Siege of Santiago

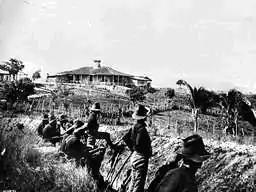
American trenches on San Juan Hill during the siege.

On July 3, 1898, the same day as the naval battle, Major General William "Pecos Bill" Shafter began the siege of Santiago. Shafter fortified his position on San Juan Heights. General Henry W. Lawton's division moved up from El Caney extending the U.S. right flank to the north. To the northwest, Cuban rebels under the command of Calixto Garcia extended the U.S. line to the bay. General Arsenio Linares had been severely wounded at the Battle of San Juan Hill and was replaced by General José Toral y Velázquez. The Spanish also had German military advisors helping to man and operate their artillery. Toral had a good defensive position and Shafter knew he would sustain severe casualties from a frontal assault. All Spanish ships were destroyed bringing forth the reason for surrender.